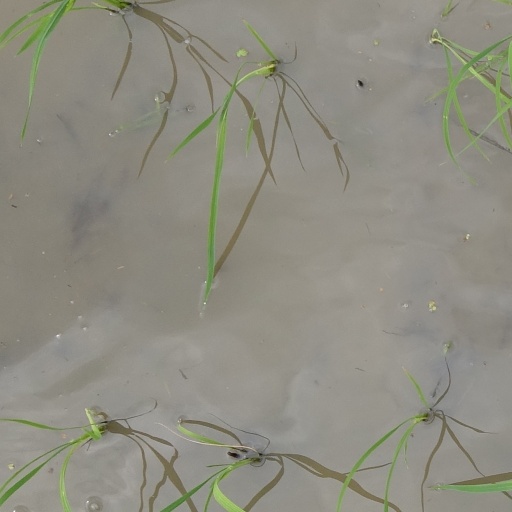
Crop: rice